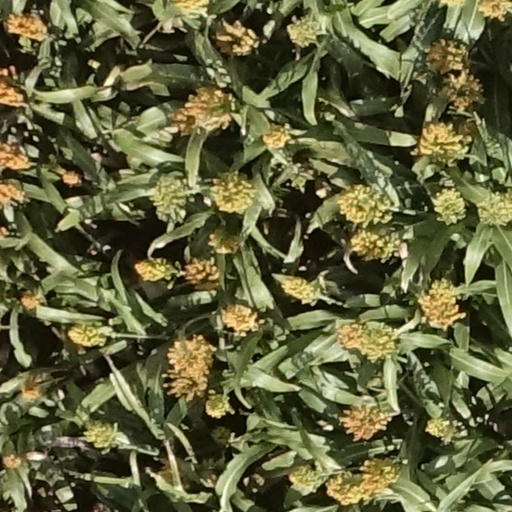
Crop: sorghum